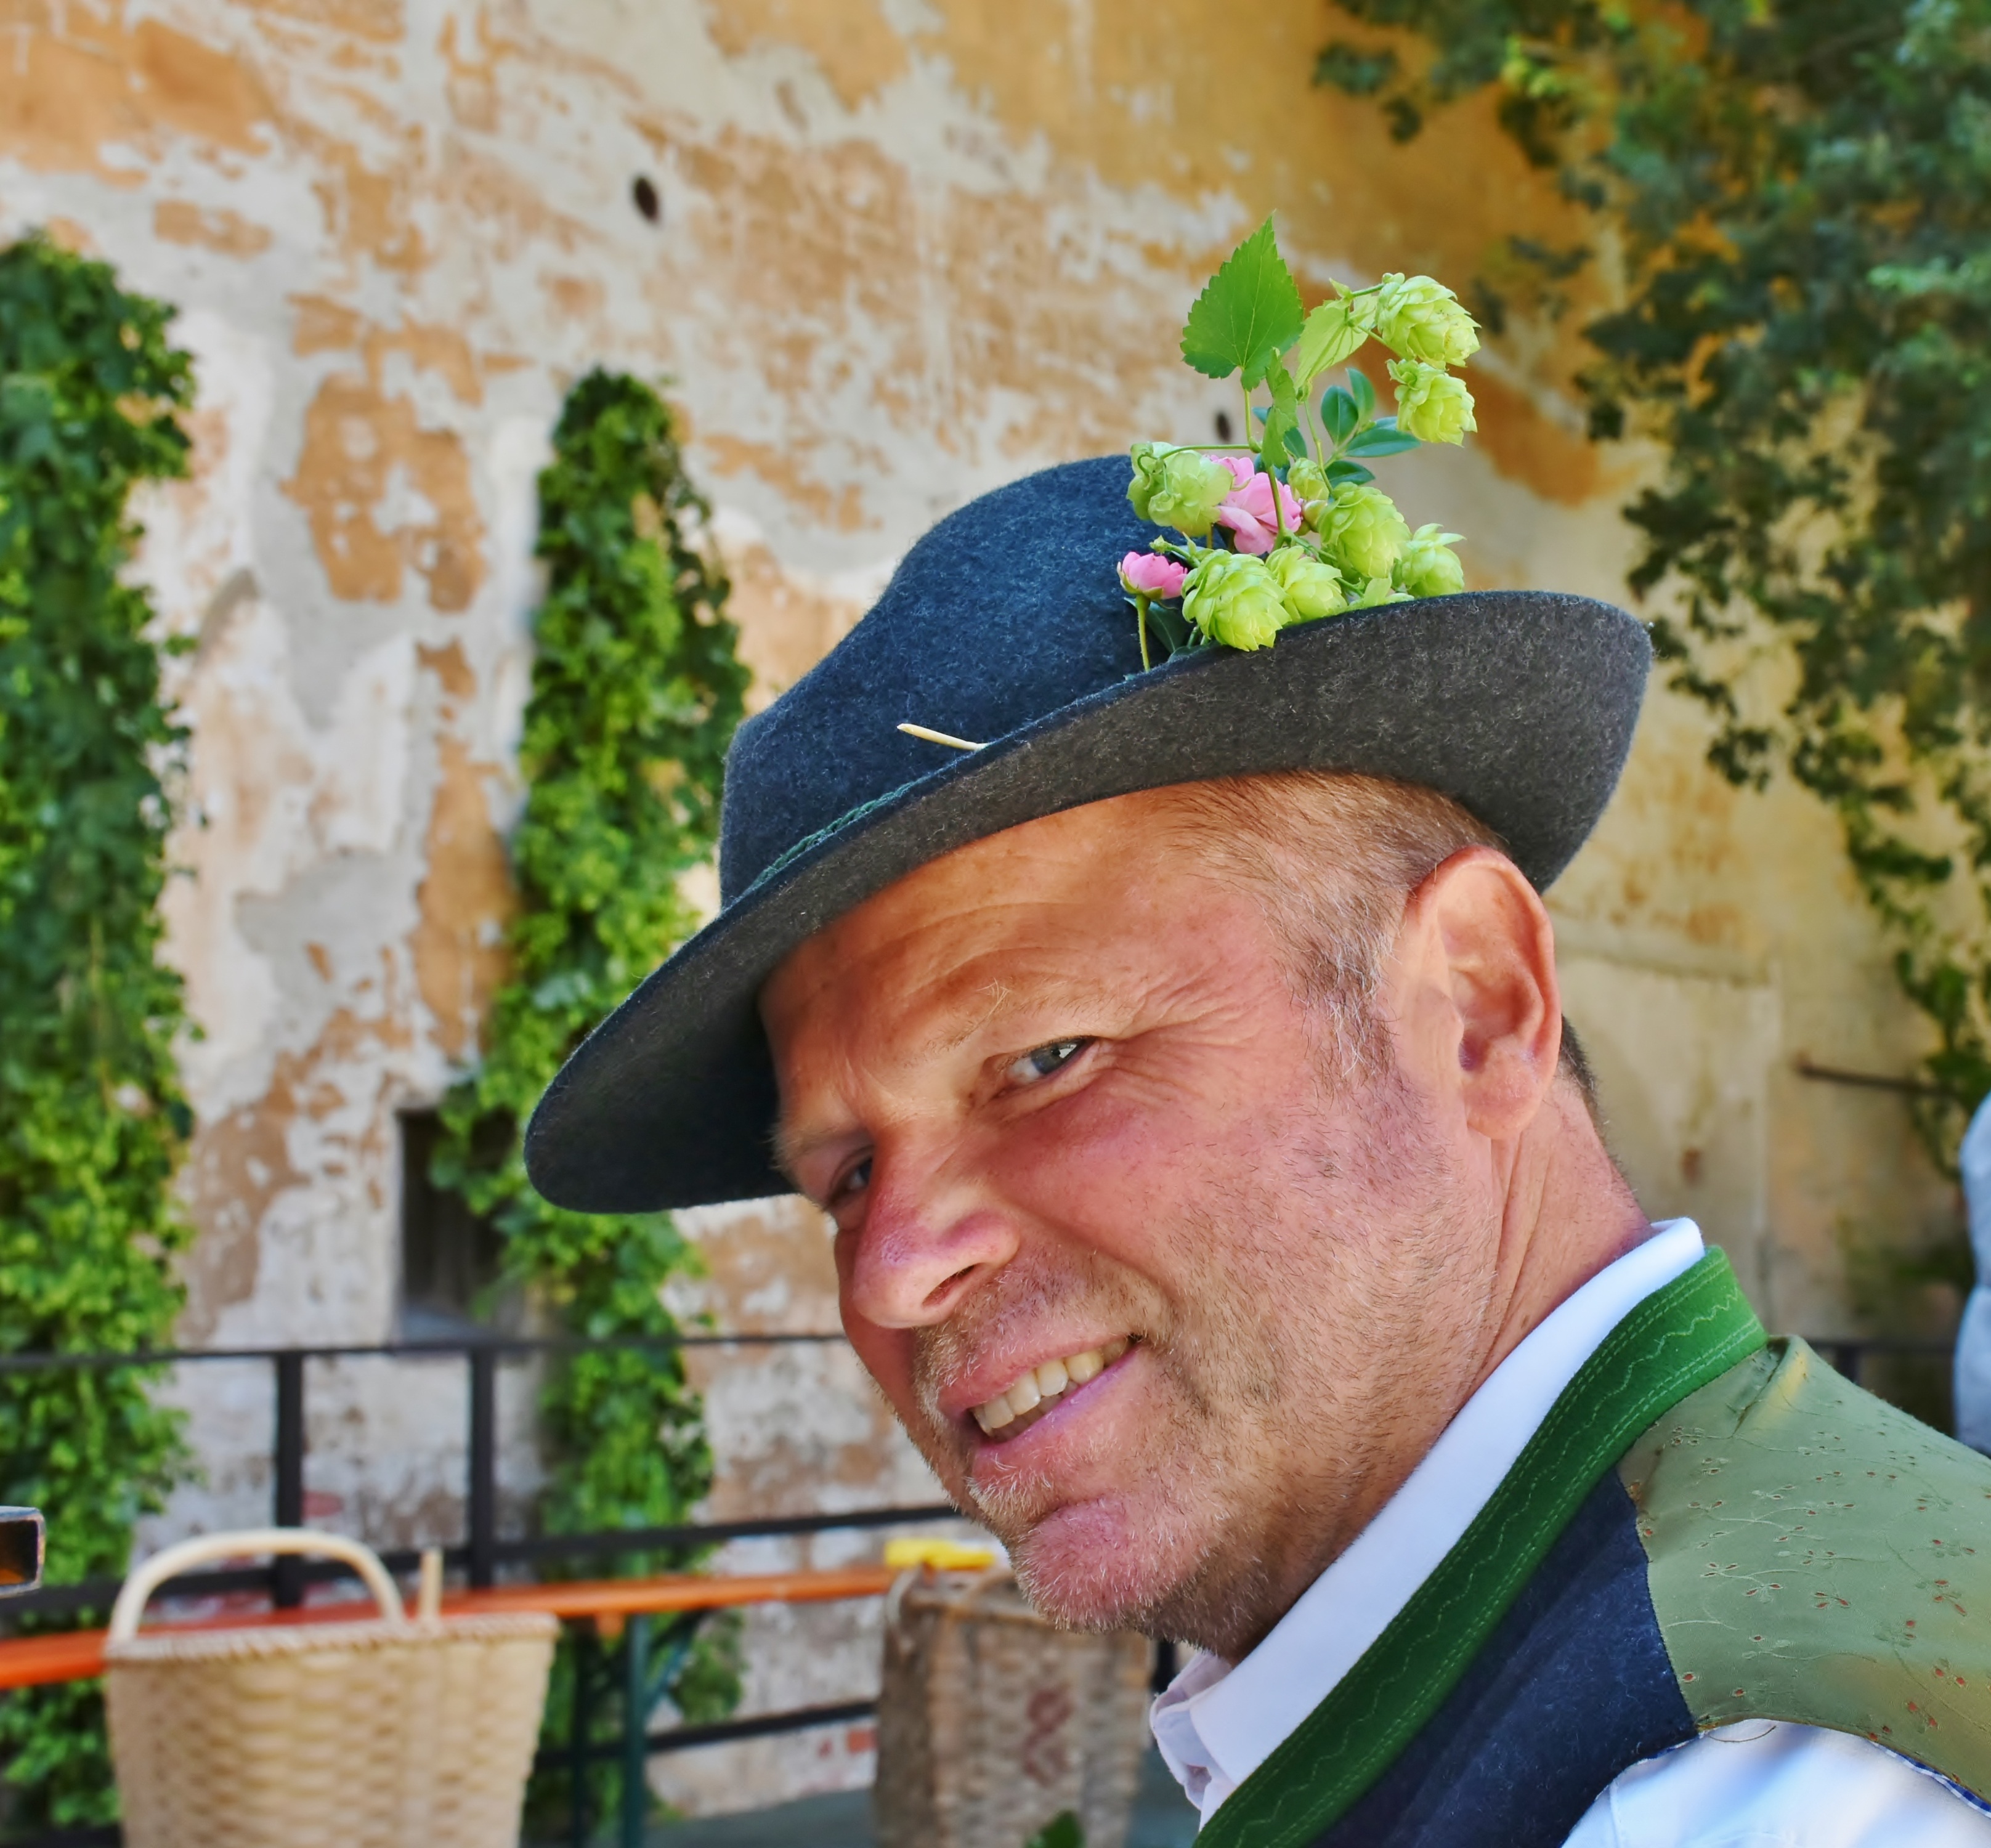
man, person, people, flower, male, portrait, hat, laugh, senior citizen, festival, happy, bavaria, costume, friendly, hops, satisfied, trachtenhut, hop harvest